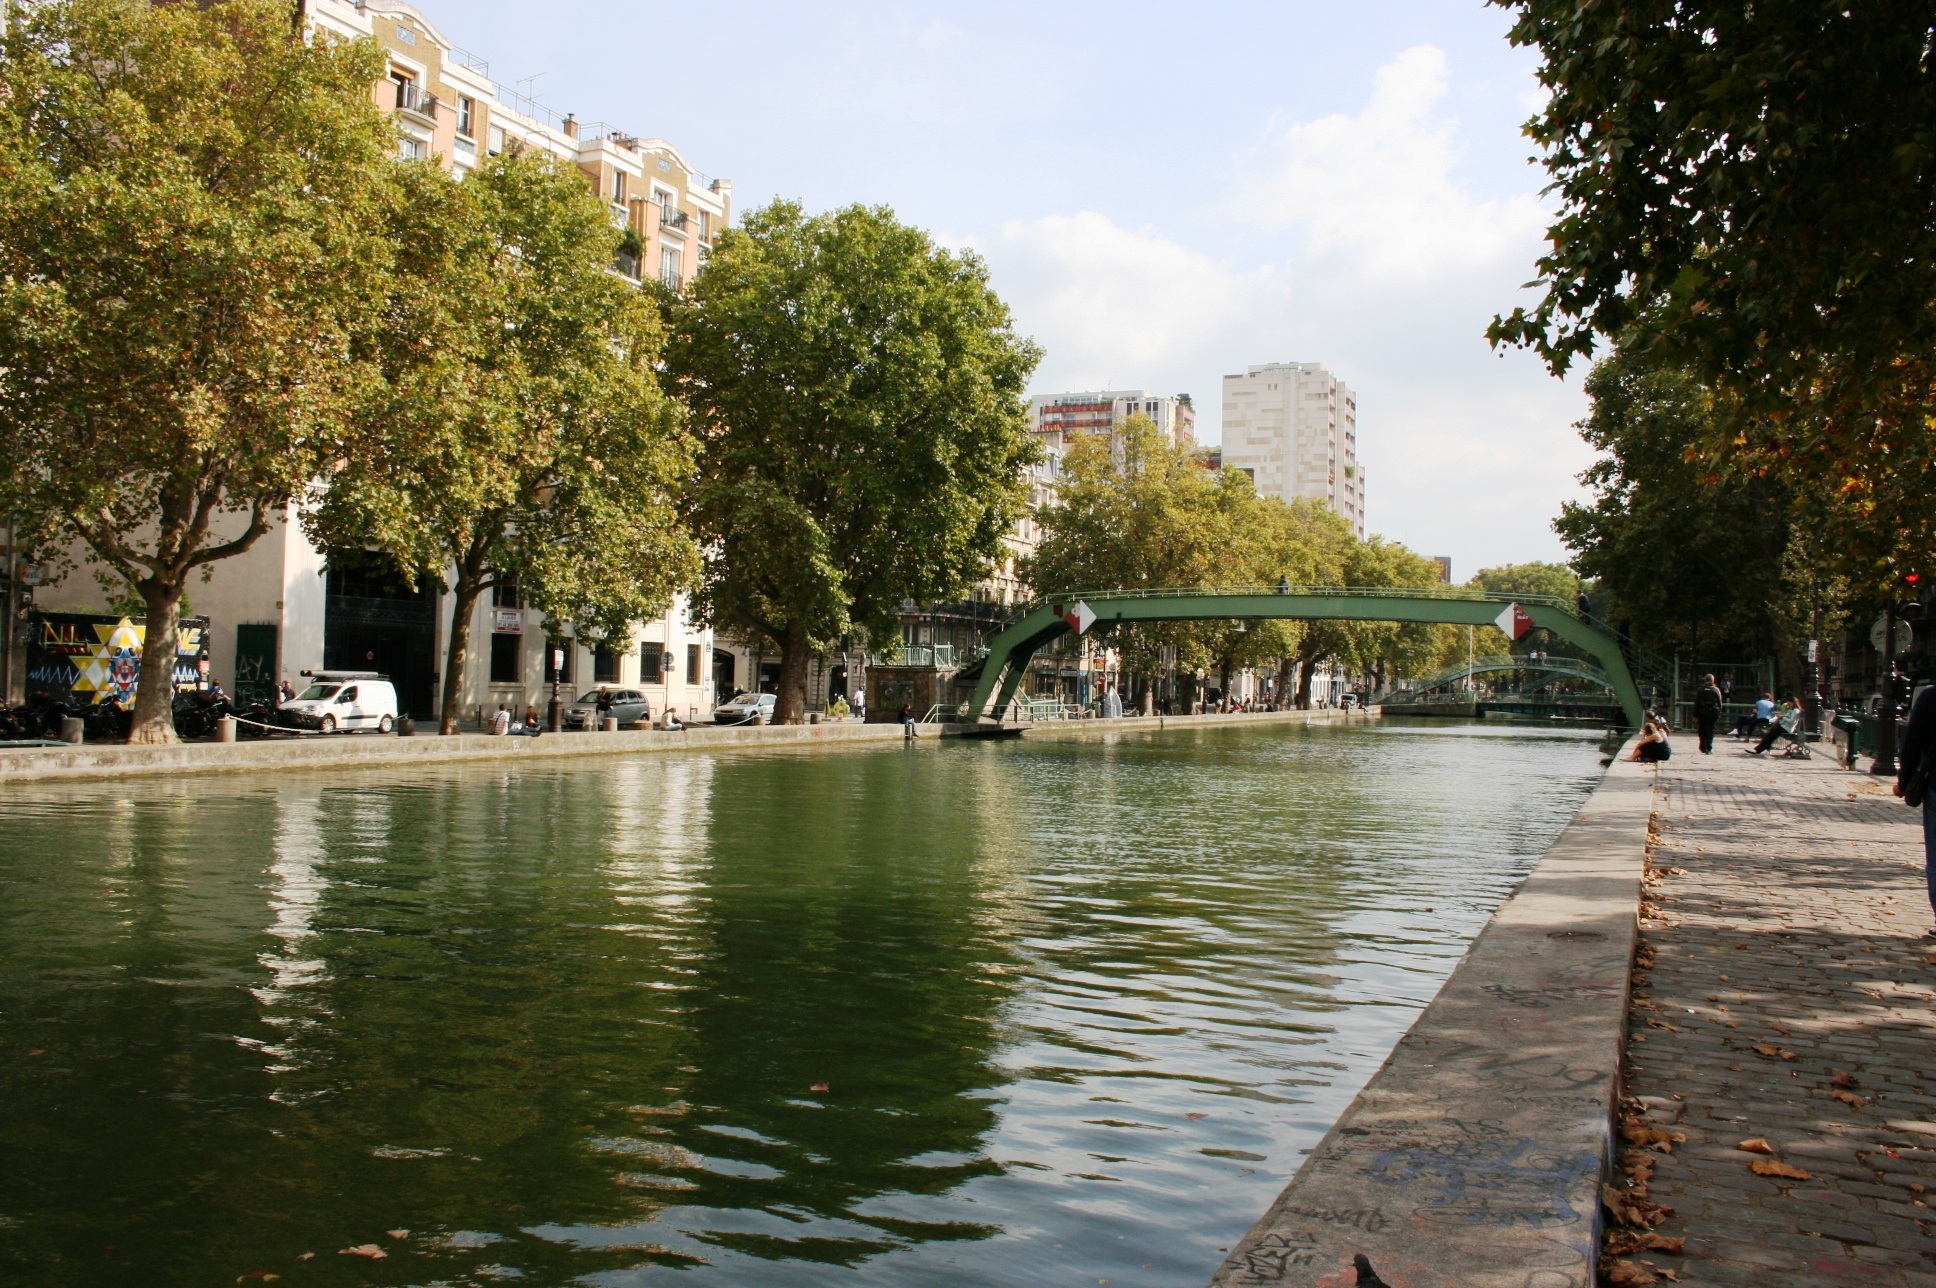
water, town, paris, river, canal, park, tourism, waterway, channel, saint martin, water feature, reflecting pool